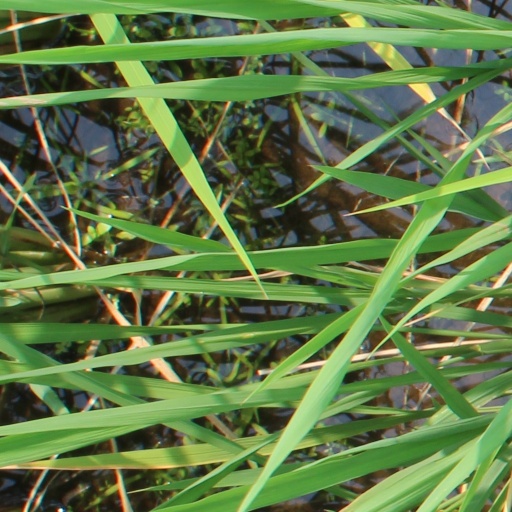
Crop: rice